Luna Park Sydney

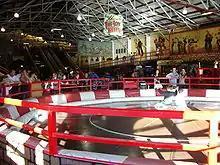
Interior of Coney Island

On 19 March 2020, Luna Park confirmed that the park would be closed as a result of the COVID-19 pandemic. The park reopened on 3 July with the implementation of additional safety measures, including regular cleaning between rides, limits on the number of visitors per ride and health checks upon arrival.